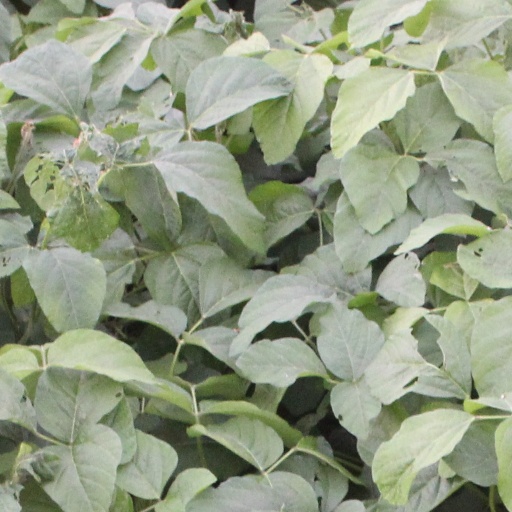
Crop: soybean